Norwegian resistance movement

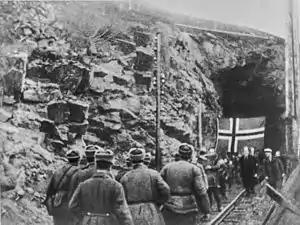
Soviets meet Norwegians sheltering in a mine in Finnmark

The Norwegian resistance (Norwegian: "Motstandsbevegelsen") to the occupation of Norway by Nazi Germany began after Operation Weserübung in 1940 and ended in 1945. It took several forms: